Pilkington F.C.

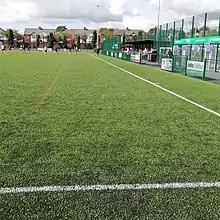
Ruskin Drive

The club originally played at Crossley Road. They moved to Ruskin Drive at the beginning of the 1948–49 season. The ground is also home to St Helens Town and Pilkington Recs rugby league club.